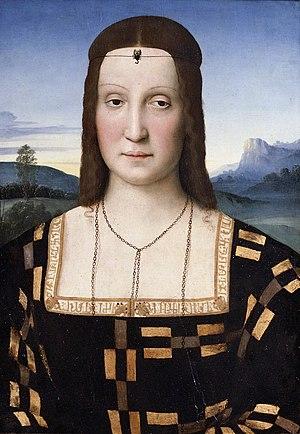
Le Portrait d'Elisabetta Gonzaga est une peinture à l'huile sur bois de 52,5 × 37,3 cm, datant de 1504-1505 environ, du peintre Raphaël, conservée à la Galerie des Offices, à Florence.
Élisabeth de Gonzague, duchesse d'Urbino, fit de la cour de son époux, Guidobaldo da Montefeltro, l'un des hauts lieux de la Renaissance.
Cette page liste des œuvres de Raffaello Sanzio, plus connu sous le nom de Raphaël, peintre et architecte italien de la Renaissance. Il est aussi appelé Raffaello Santi, Raffaello da Urbino, Raffaello Sanzio da Urbino.